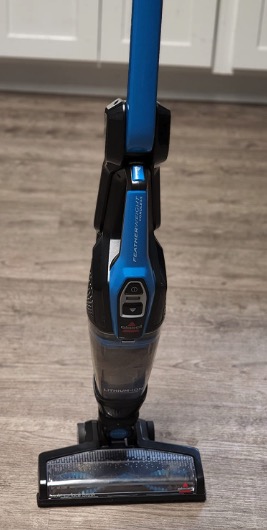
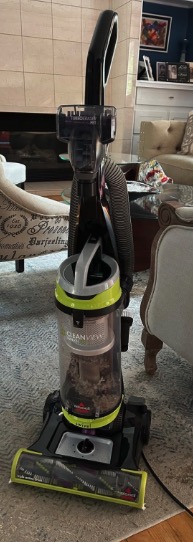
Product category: items_vacuum
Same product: no